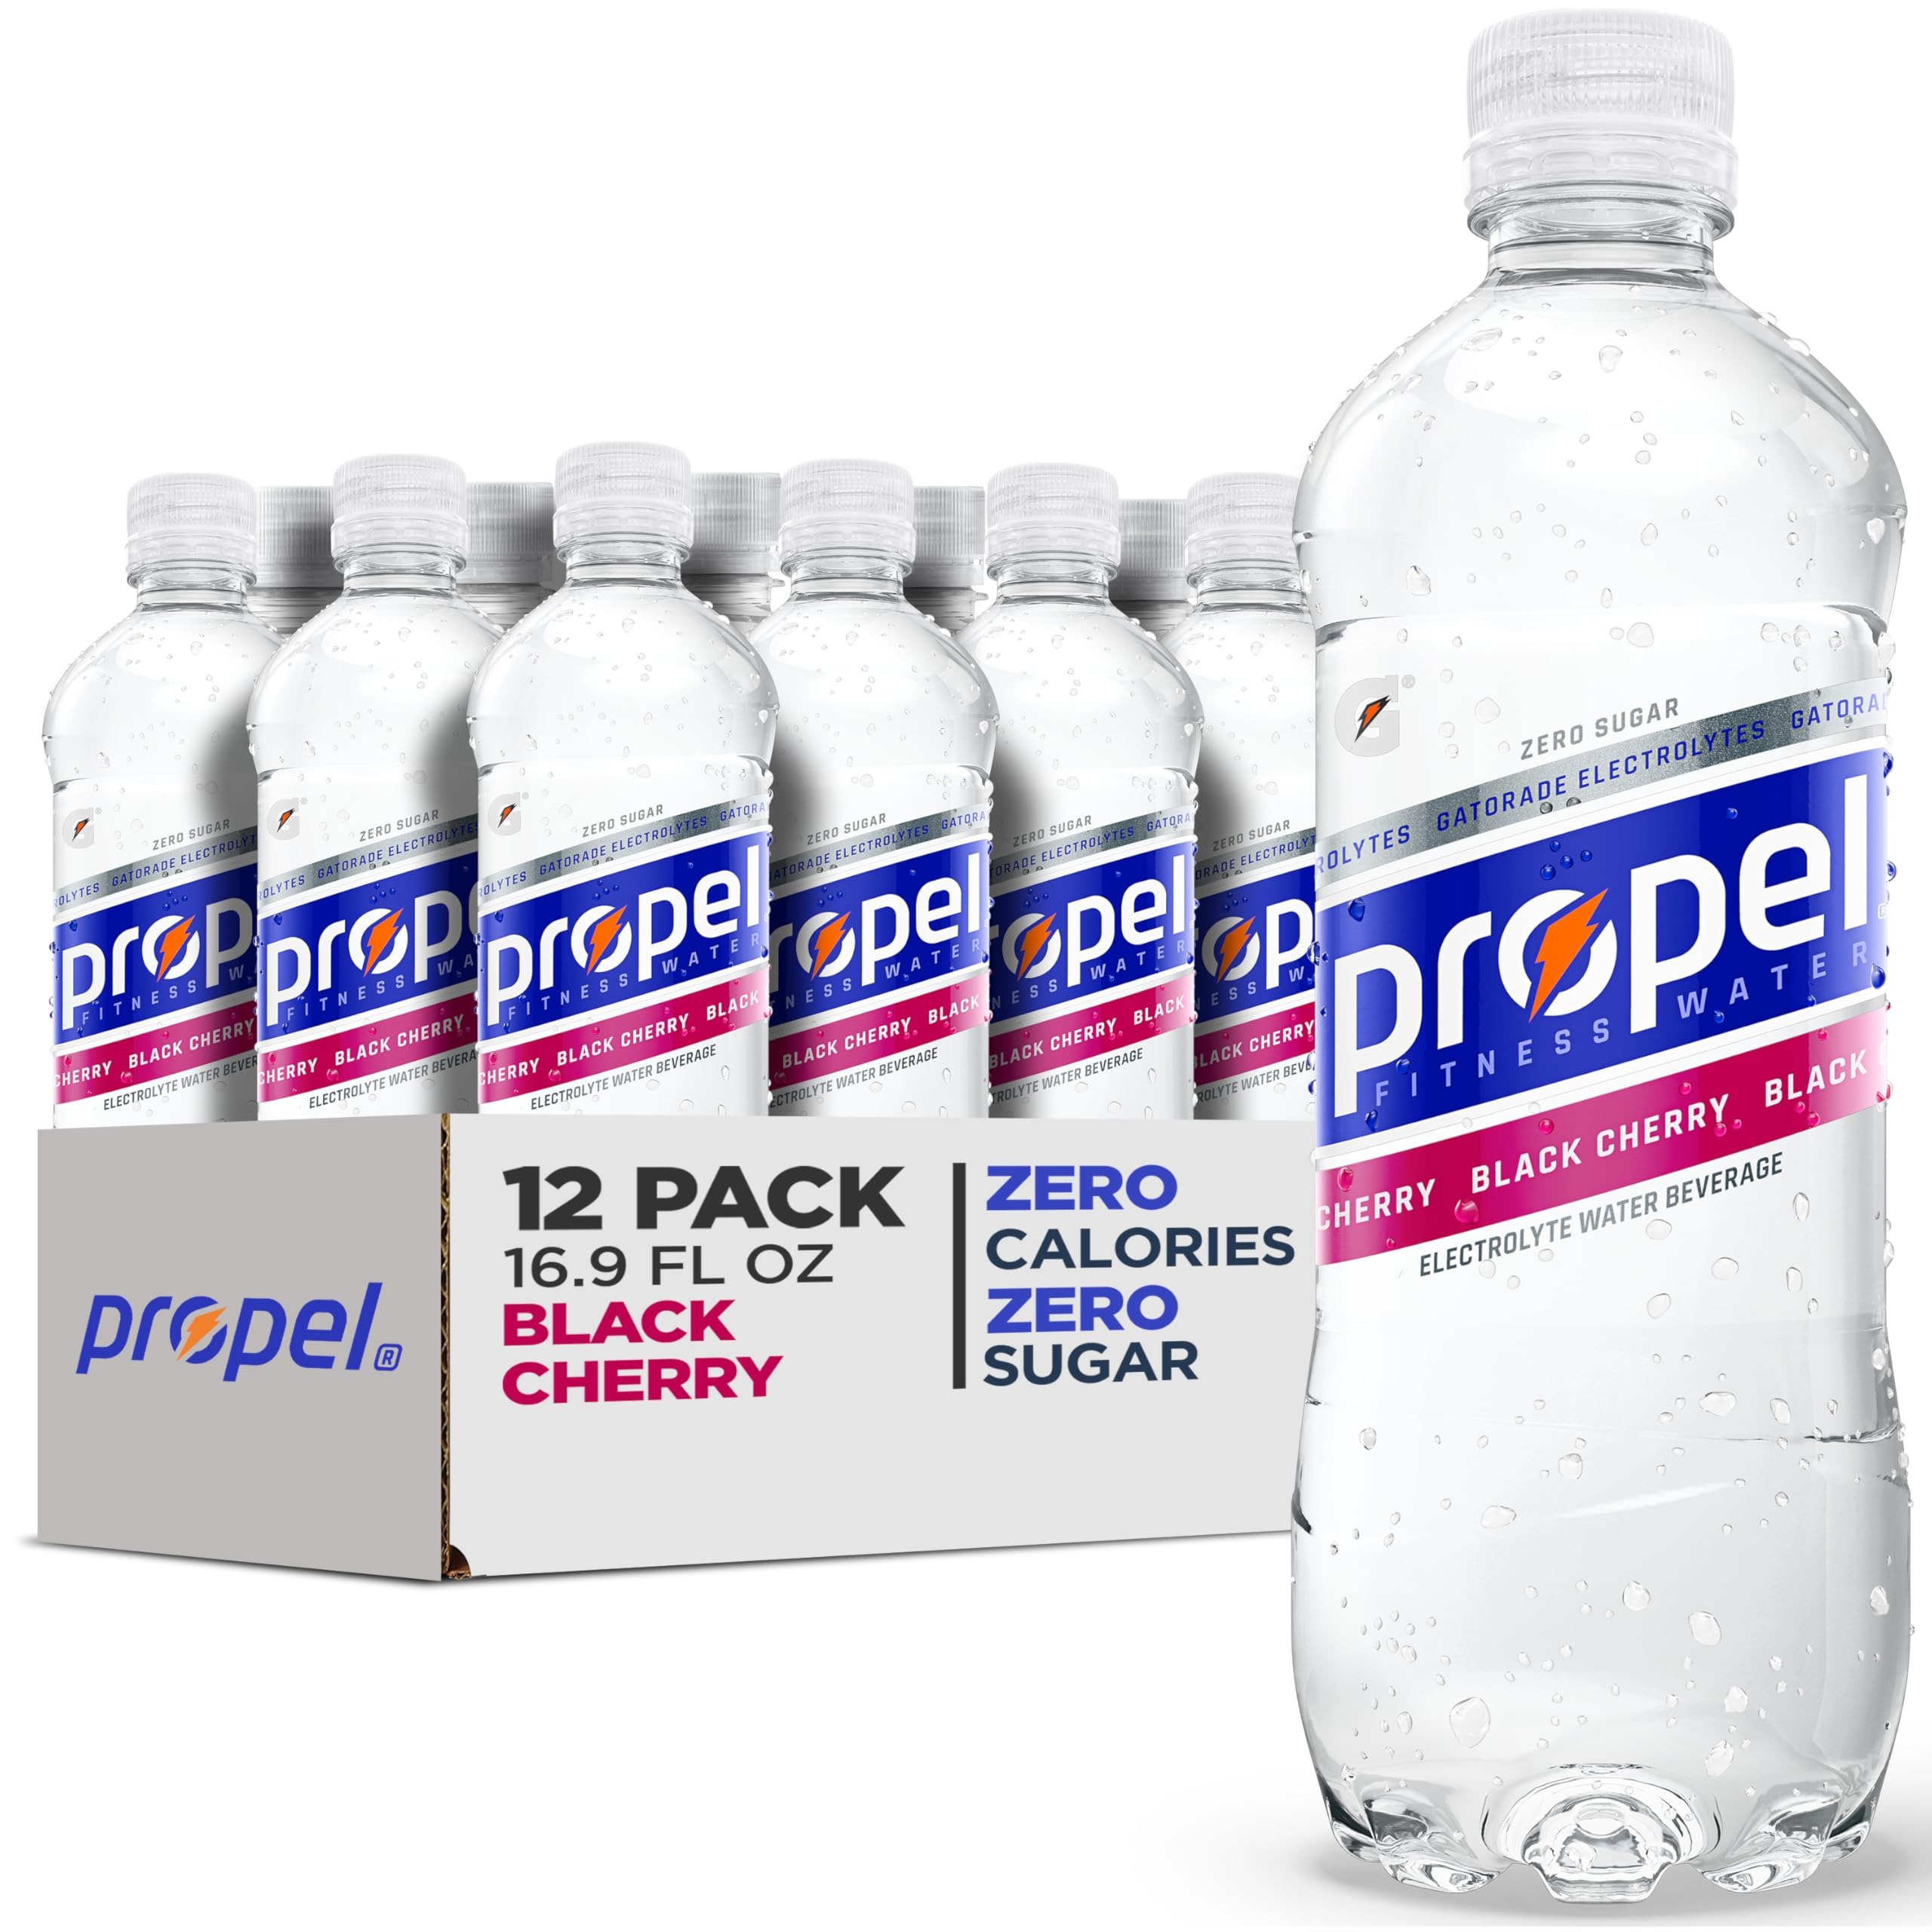
Item Name: Propel Black Cherry, Zero Calorie Sports Drinking Water with Electrolytes and Vitamins C&E, 16.9 Fl Oz(Pack of 12)
Bullet Point 1: Includes 12 (16.9oz) bottles of Propel Water Black Cherry Flavored Water with Electrolytes, Vitamins and No Sugar
Bullet Point 2: Created by the makers of Gatorade, Propel is the only zero calorie, zero sugar electrolyte water beverage among national enhanced water brands with enough electrolytes to replace what is lost in sweat
Bullet Point 3: Propel electrolyte water beverage contains B Vitamins (B3, B5, and B6), and antioxidants Vitamin C and E.
Bullet Point 4: No artificial flavors
Bullet Point 5: Good source of Vitamin E
Value: 202.8
Unit: Fl Oz

Price: 9.74